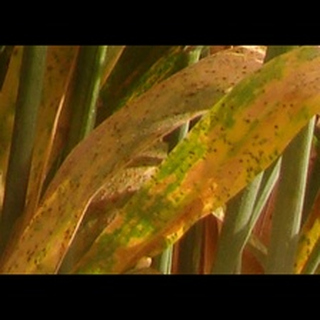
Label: wheat_brown_rust